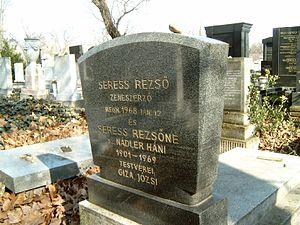
Rezső Seress, né Rudolf Spitzer ou Rudi Spitzer à Budapest le 3 novembre 1889 et mort dans cette ville le 12 janvier 1968, est un pianiste et compositeur hongrois.